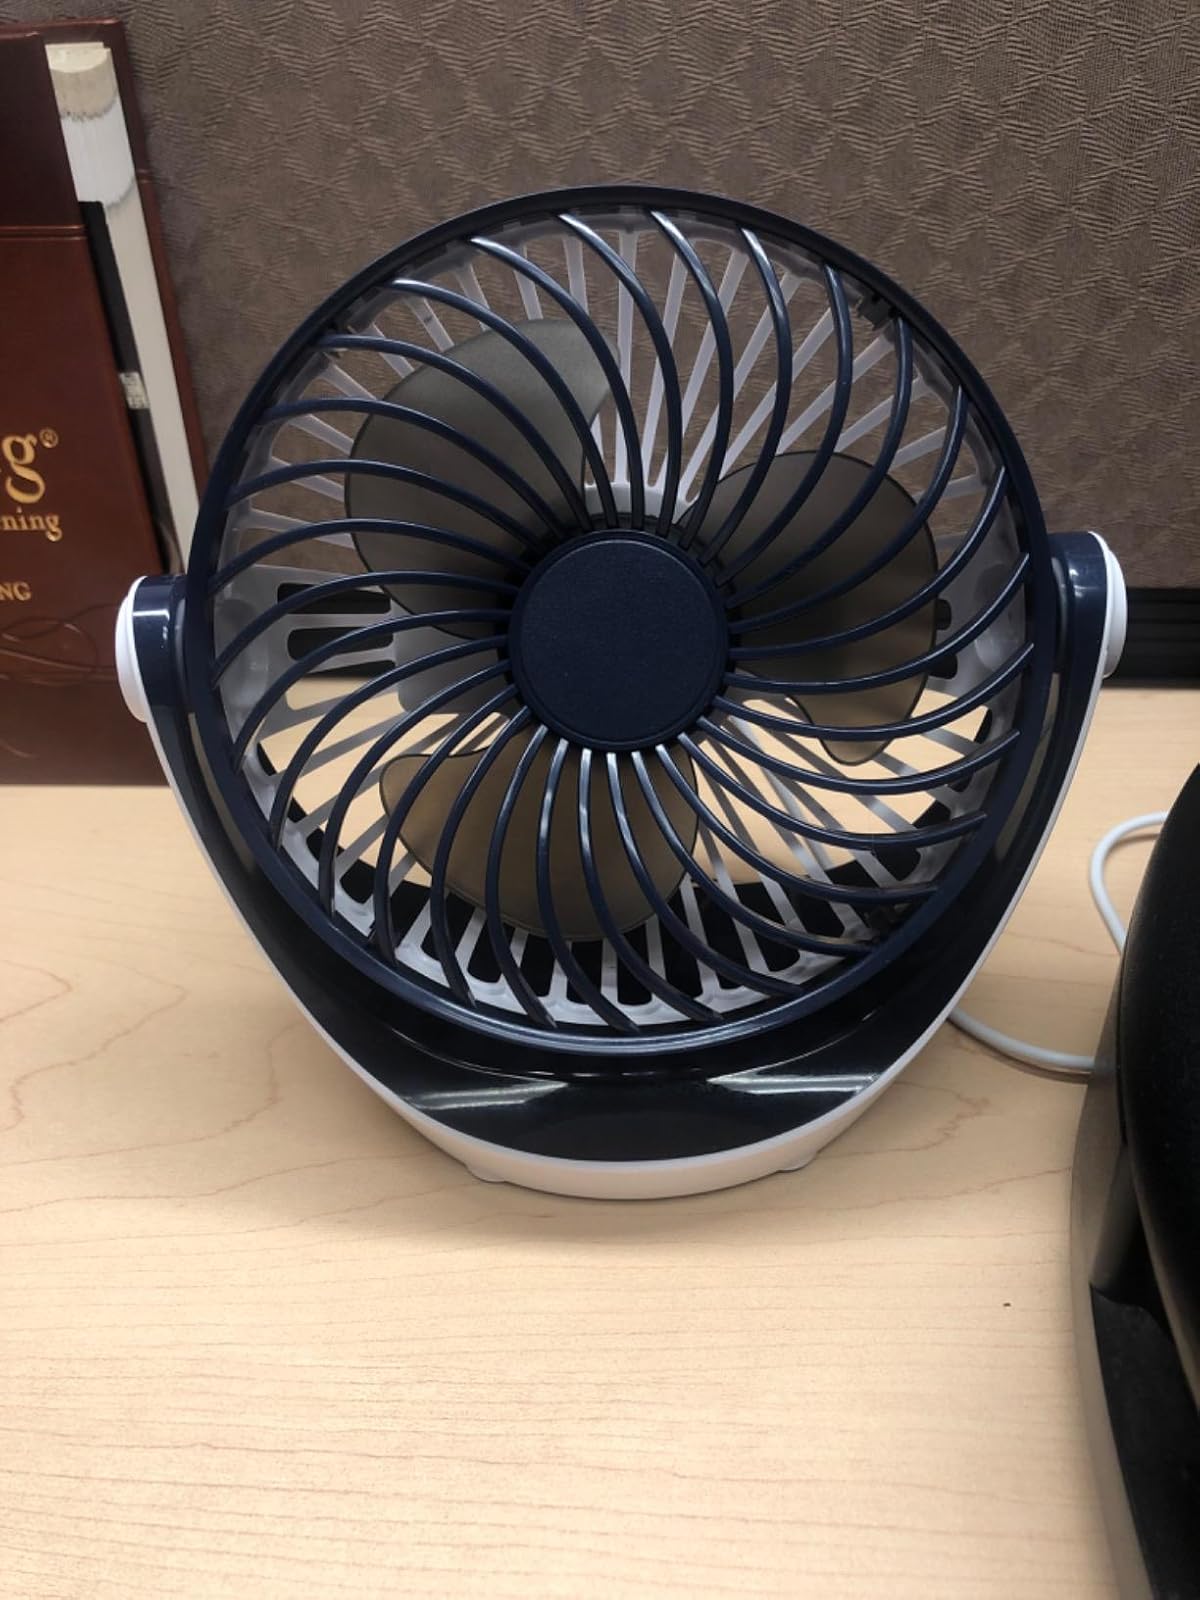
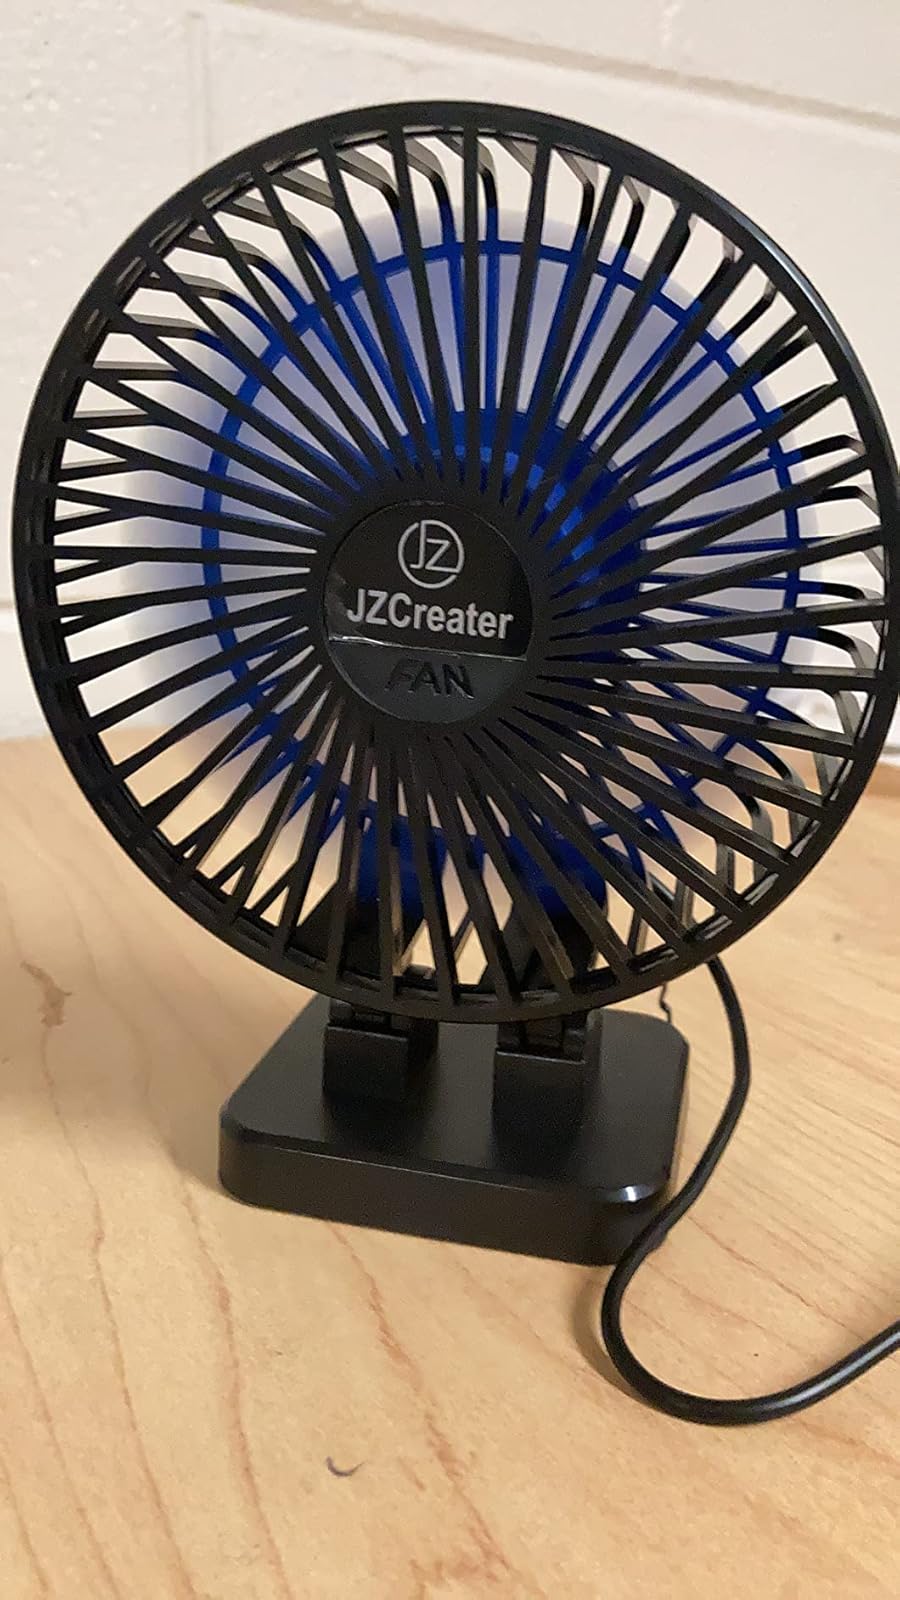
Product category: fan
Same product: no